The Unwritten Law (1985 film)

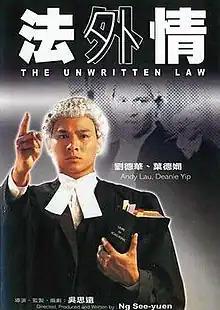
DVD cover

The Unwritten Law is a 1985 Hong Kong trial drama film directed by written, produced and directed by Ng See-yuen and starring Andy Lau and Deanie Ip. The film was a critical and commercial success and was followed by two sequels, "The Truth" (1988) and "The Truth Final Episode" (1989). Because the film and its subsequent two sequels has displayed a touching mother and son love, Deanie Ip earned the nickname "Andy Lau's mother".